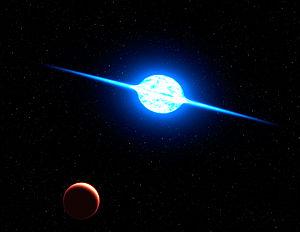
VFTS 102 est une étoile située dans la Nébuleuse de la Tarentule, dans le Grand Nuage de Magellan, une galaxie satellite de la Voie lactée.